Mykel Hawke

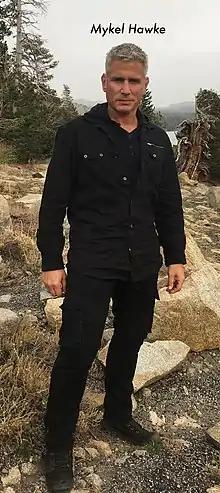
Hawke in 2017

Mykel Hawke (born November 29, 1965) is a retired U.S. Army Special Forces officer, author, and television and film personality. He is perhaps best known for the television programs he created on Discovery Channel called "Man, Woman, Wild" and "One Man Army". He left Discovery to work on two new programs: "Lost Survivors" for Travel Channel and "Elite Tactical Unit" for Outdoor Channel.